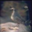
Label: bird